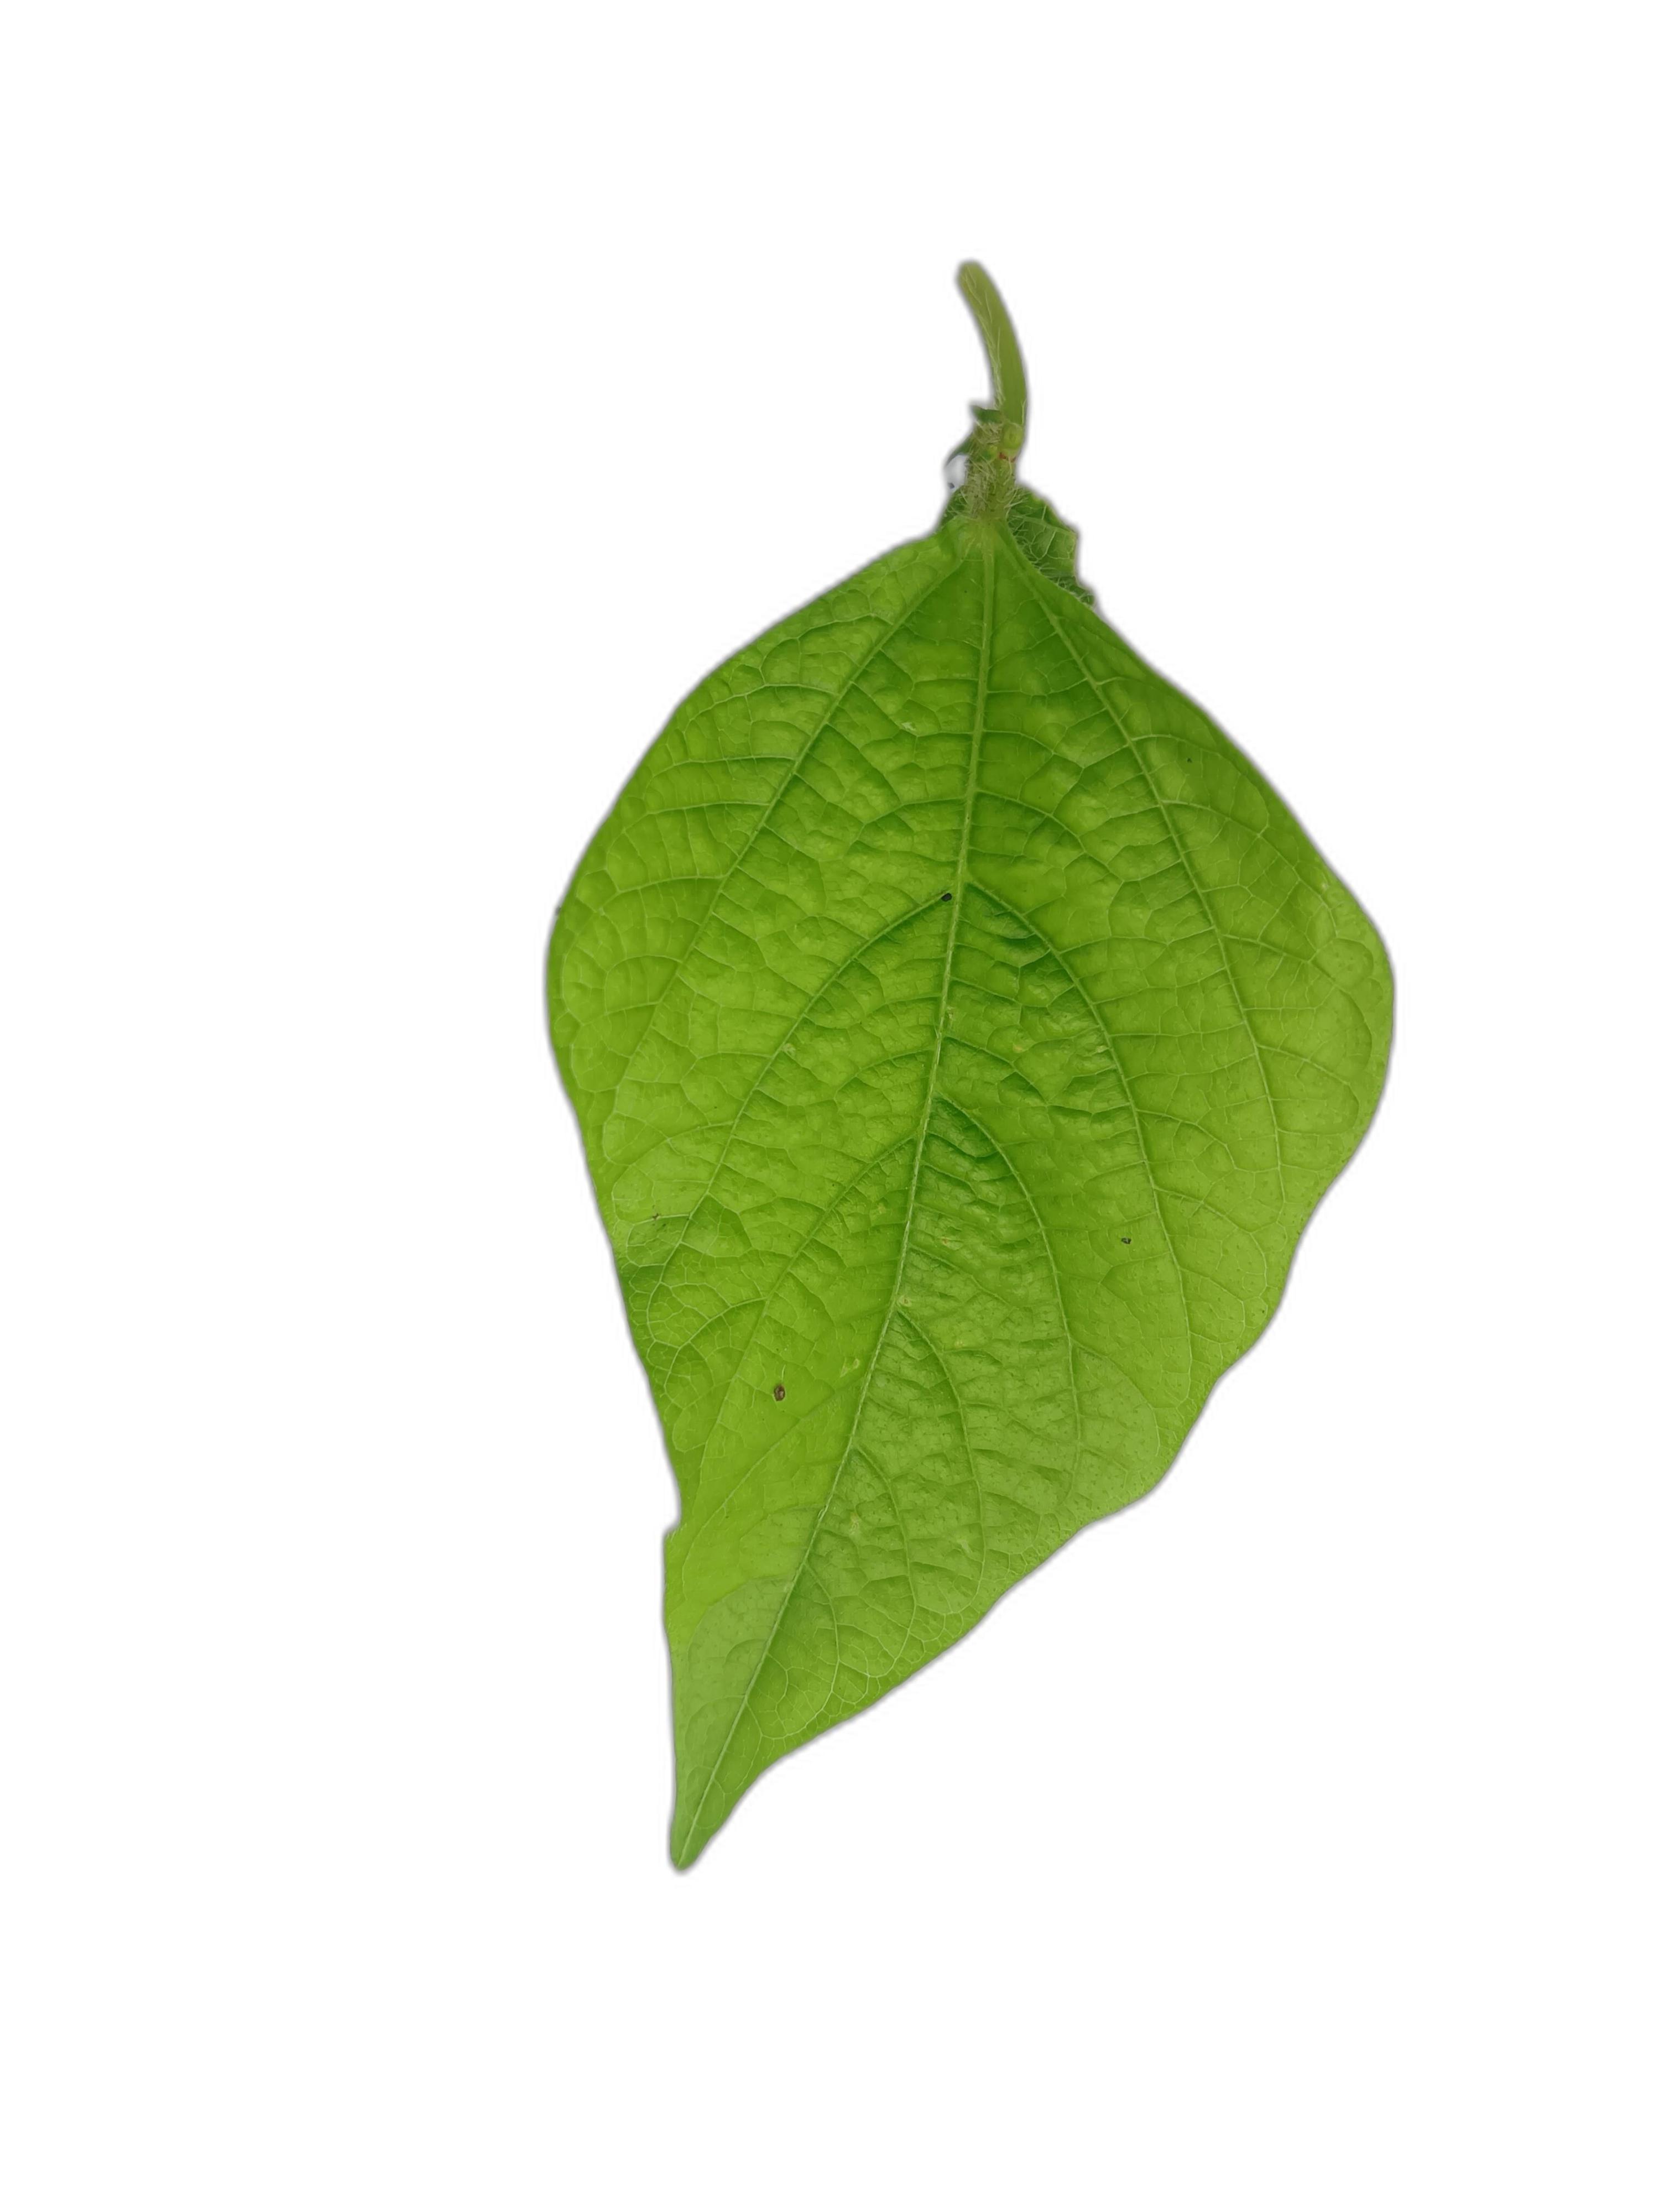
Label: Leaf Crinkle